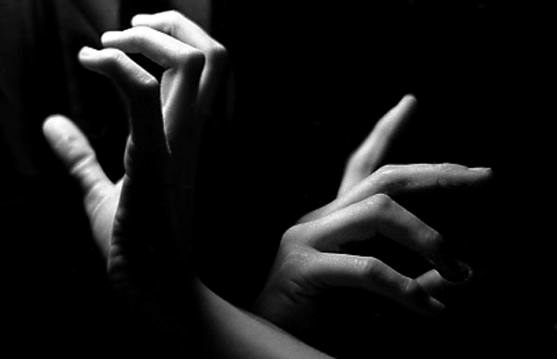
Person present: Yes